Empress Elisabeth of Austria

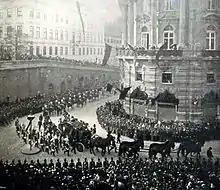

She is considered one of the most beautiful and famous women of 19th century Europe. In addition to her rigorous exercise regimen, Elisabeth practiced demanding beauty routines. Daily care of her abundant and extremely long hair, which in time turned from the dark blonde of her youth to chestnut brunette, took at least three hours. Her hair was so long and heavy that she often got upset and complained that the weight of the elaborate double braids and pins gave her headaches.